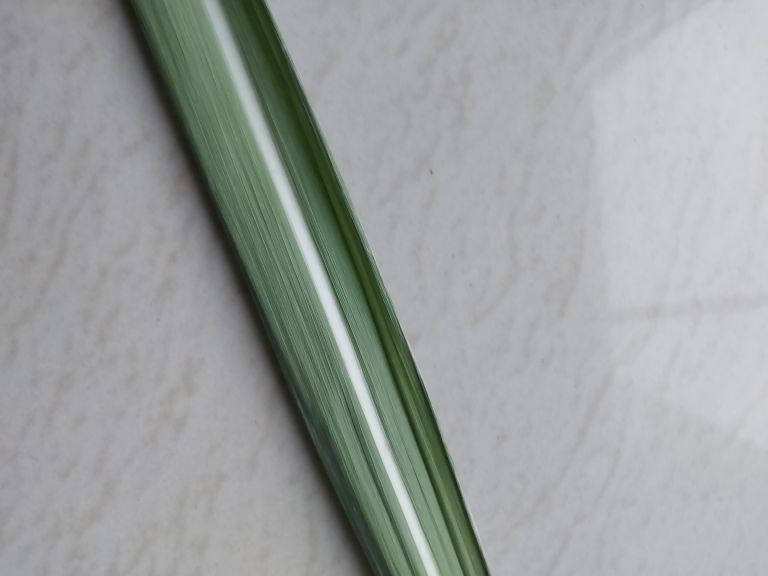
Label: Viral Disease